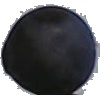
Label: Grape Blue 1